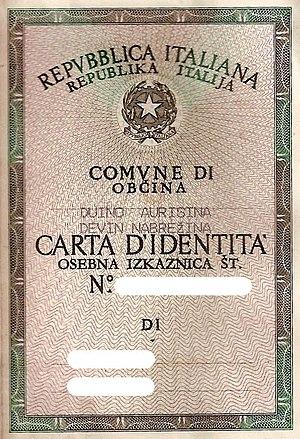
La province de Trieste est une province italienne de la région autonome du Frioul-Vénétie Julienne.
Le Frioul-Vénétie Julienne est une région autonome de l'Italie septentrionale, peuplée de 1,2 million d'habitants, avec une superficie de 7 924 km². Elle a comme capitale Trieste.